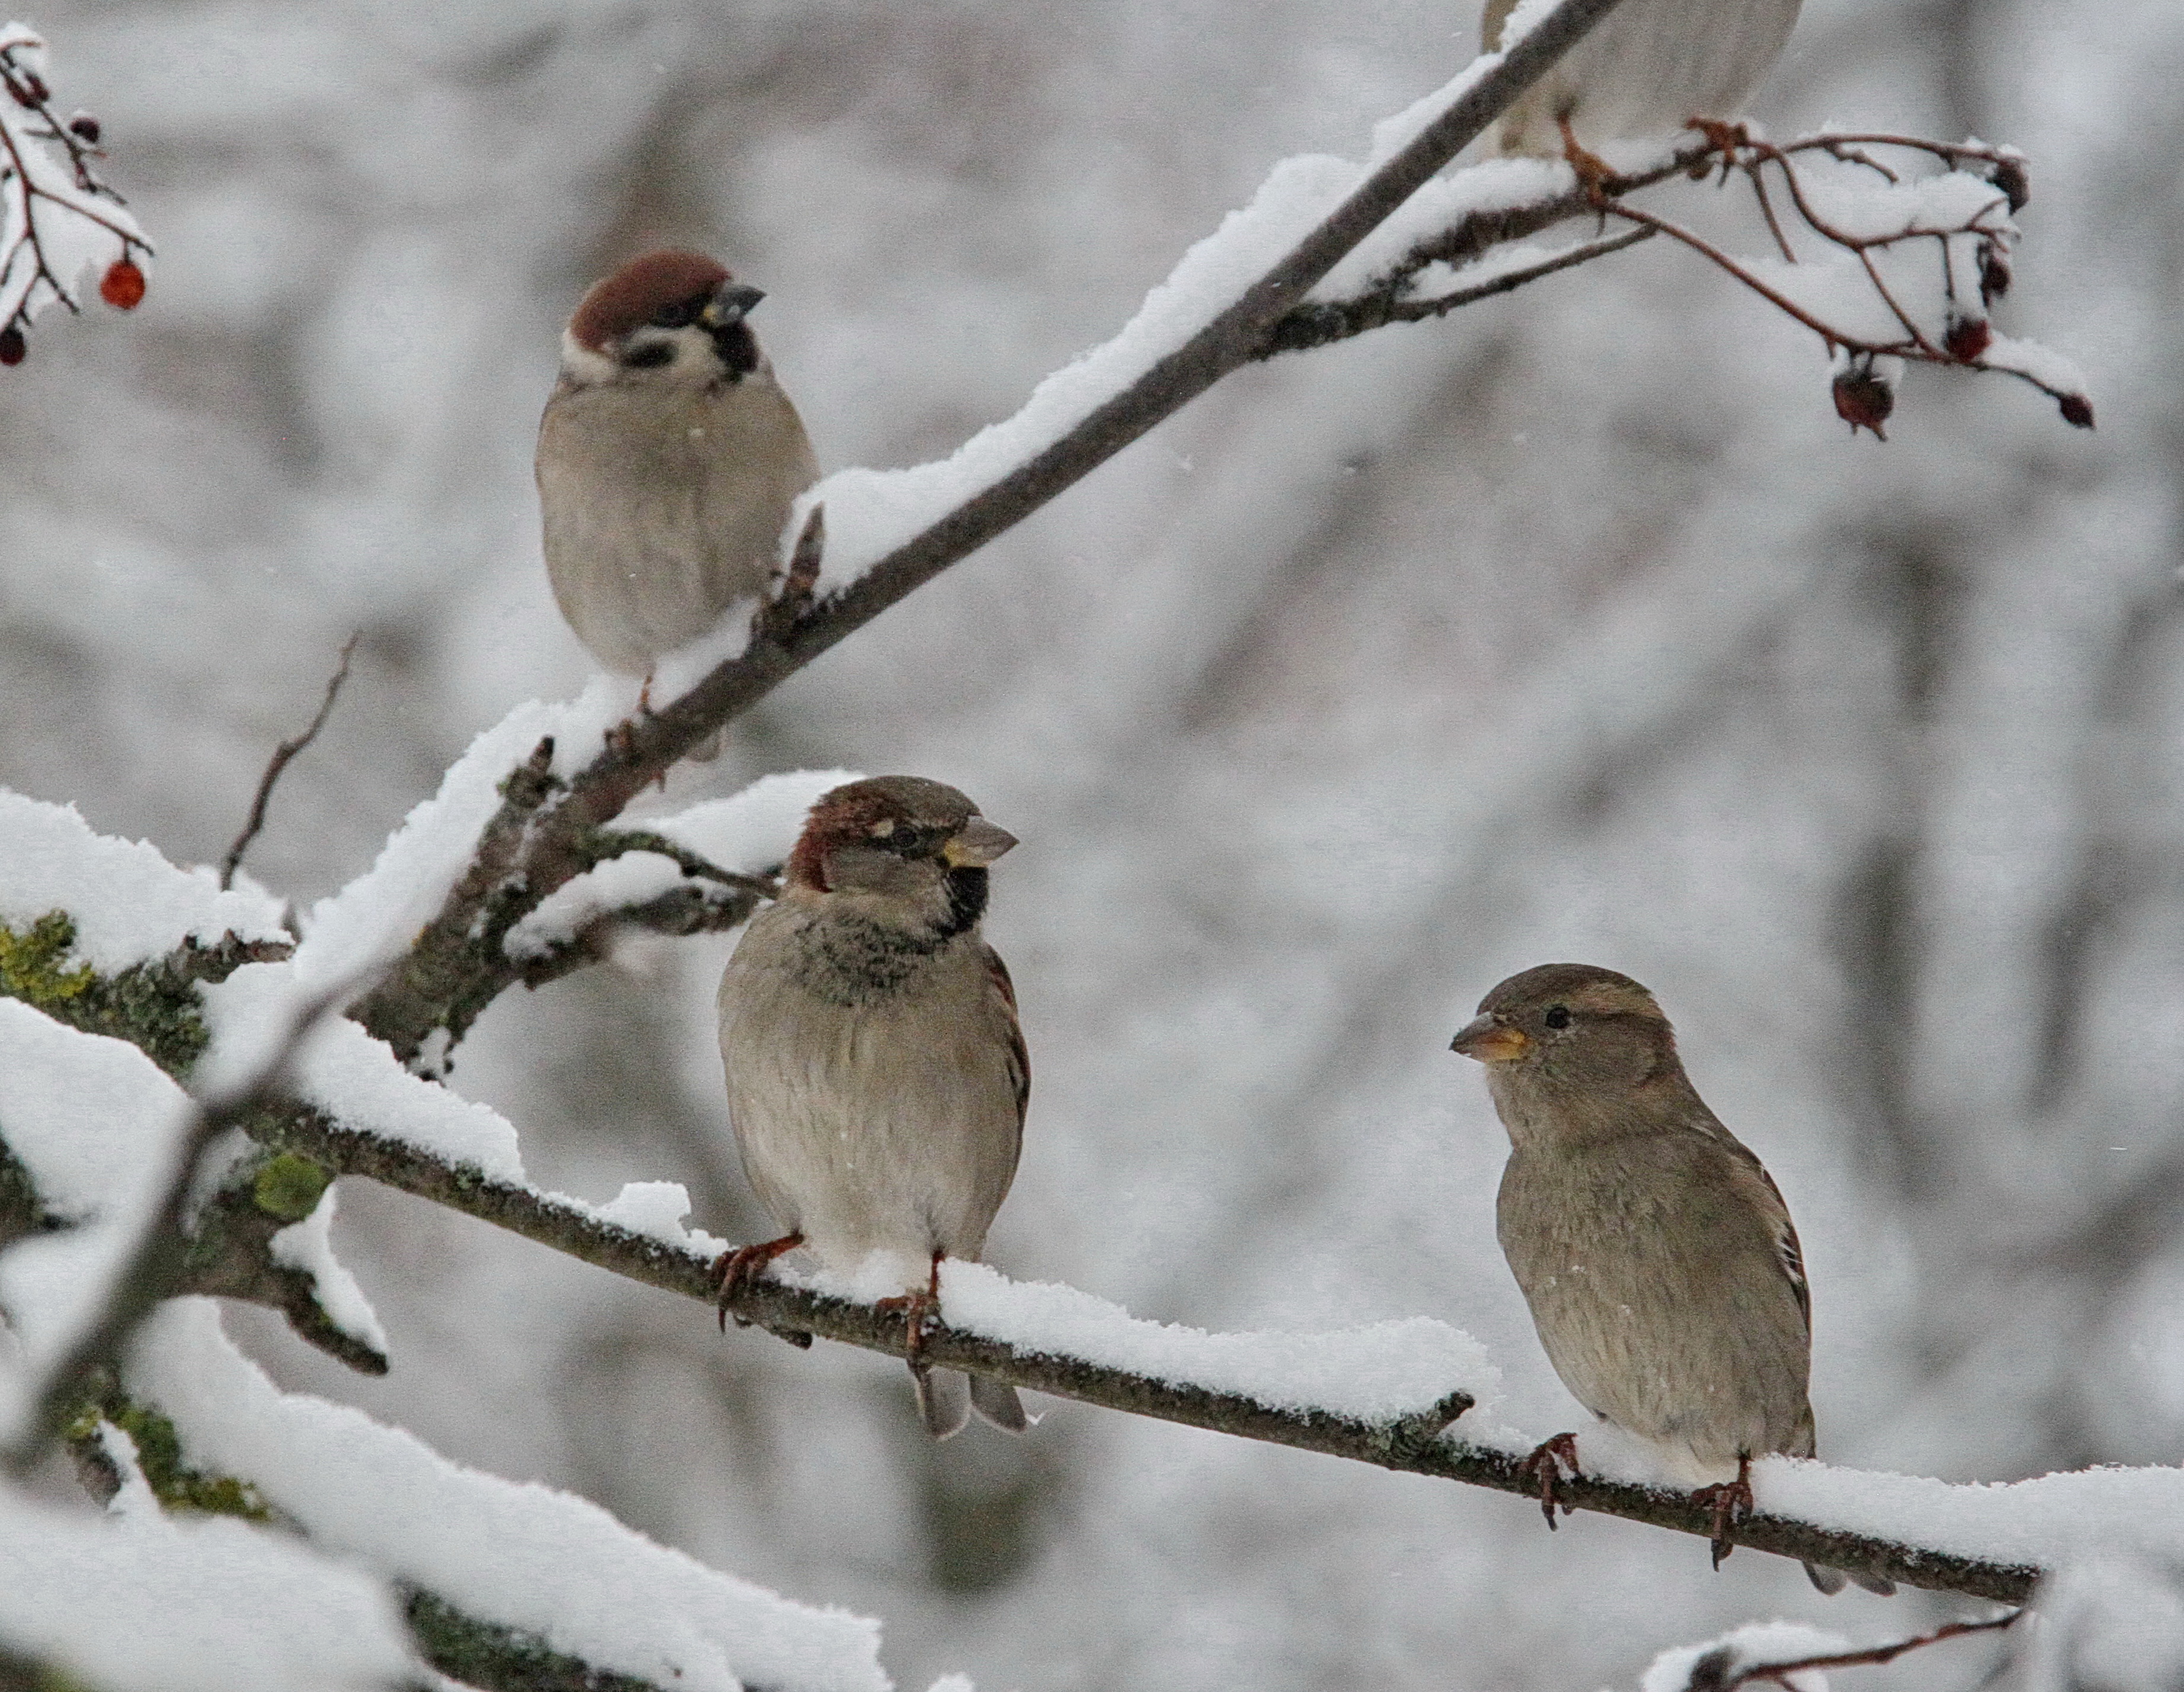
sparrows, birds, bird, white, snow, beak, nature, branch, twig, organism, plant, tree, adaptation, feather, winter, songbird, tail, wildlife, perching bird, freezing, wood, finch, claw, sparrow, wing, old world flycatcher, foot, emberizidae